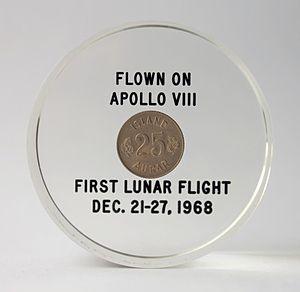
Les pièces de monnaie islandaises sont une des représentations physiques, avec les billets de banque, de la monnaie de la République d’Islande.